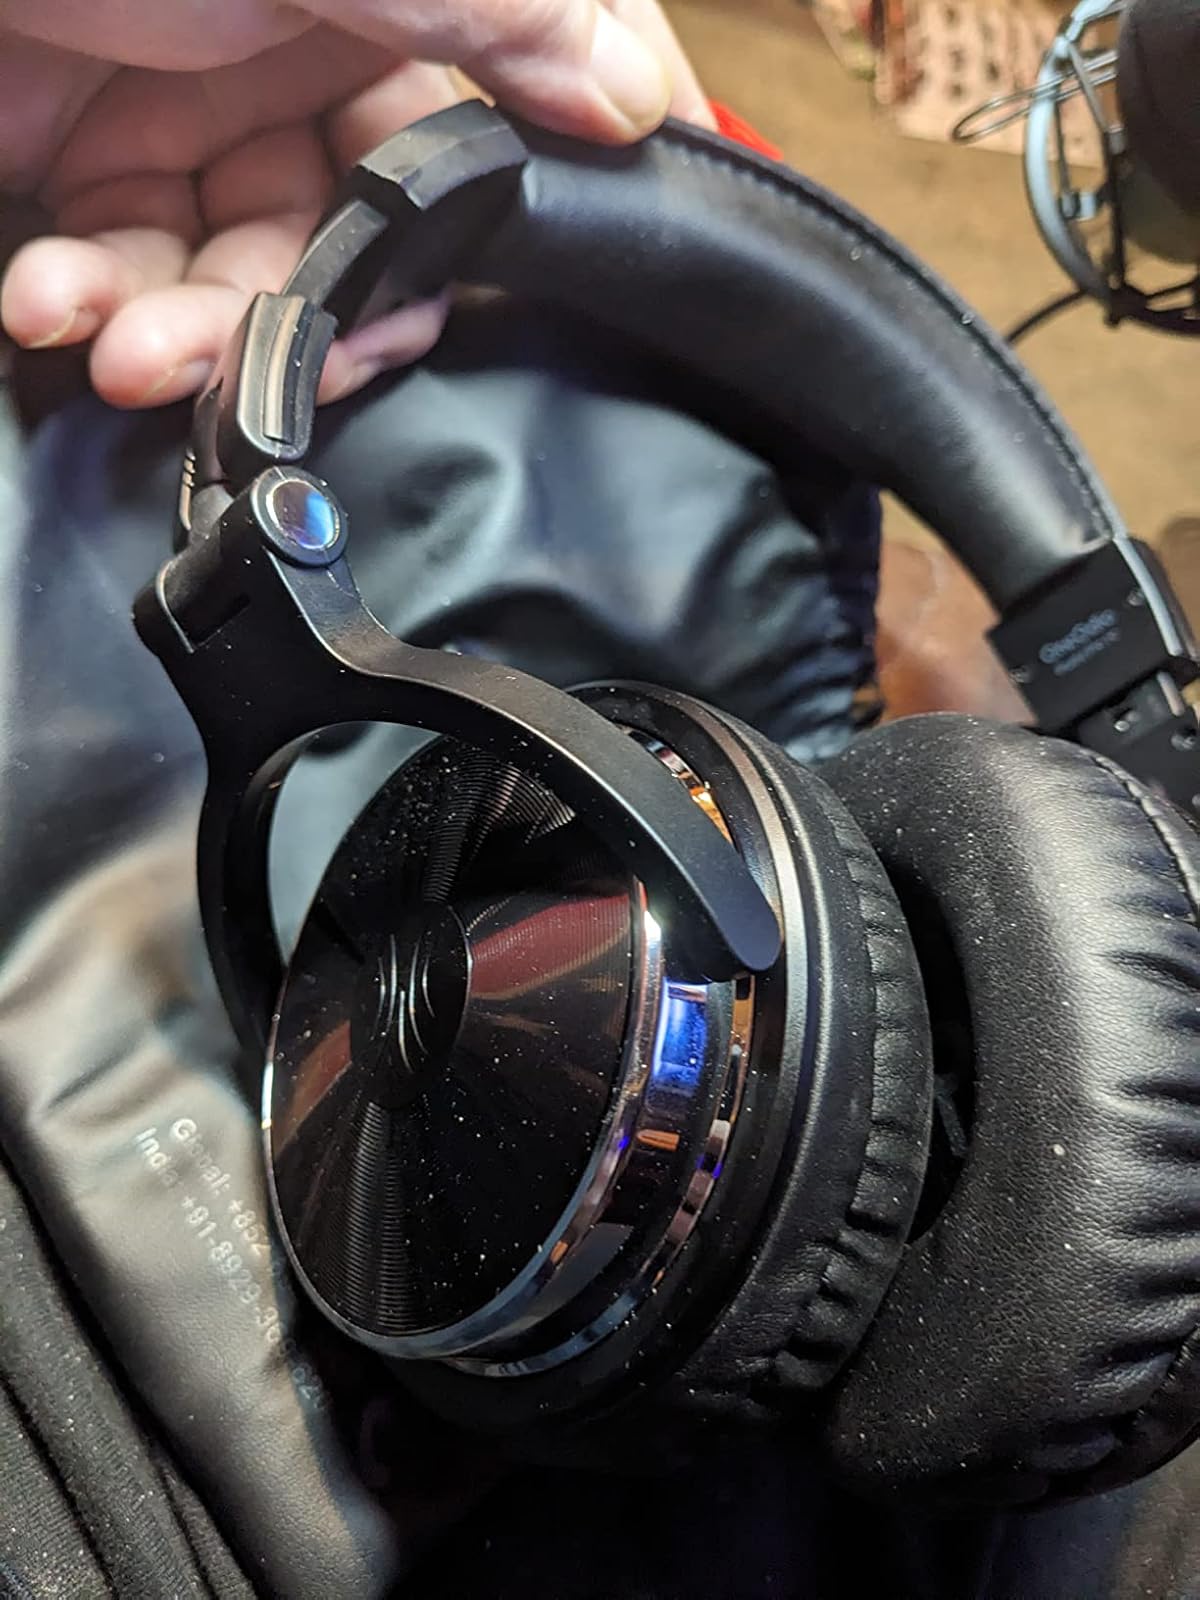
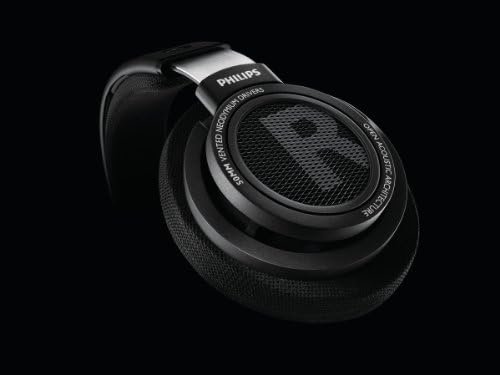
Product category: headphones
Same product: no